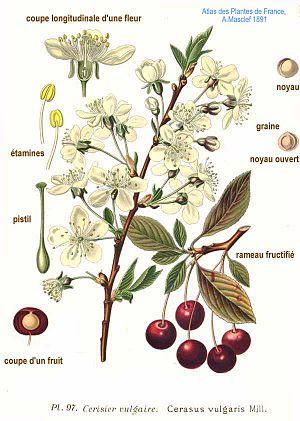
Le cerisier acide, cerisier aigre ou griottier est un arbre fruitier du genre Prunus, famille des Rosaceae. Il est cultivé pour ses fruits, les griottes.